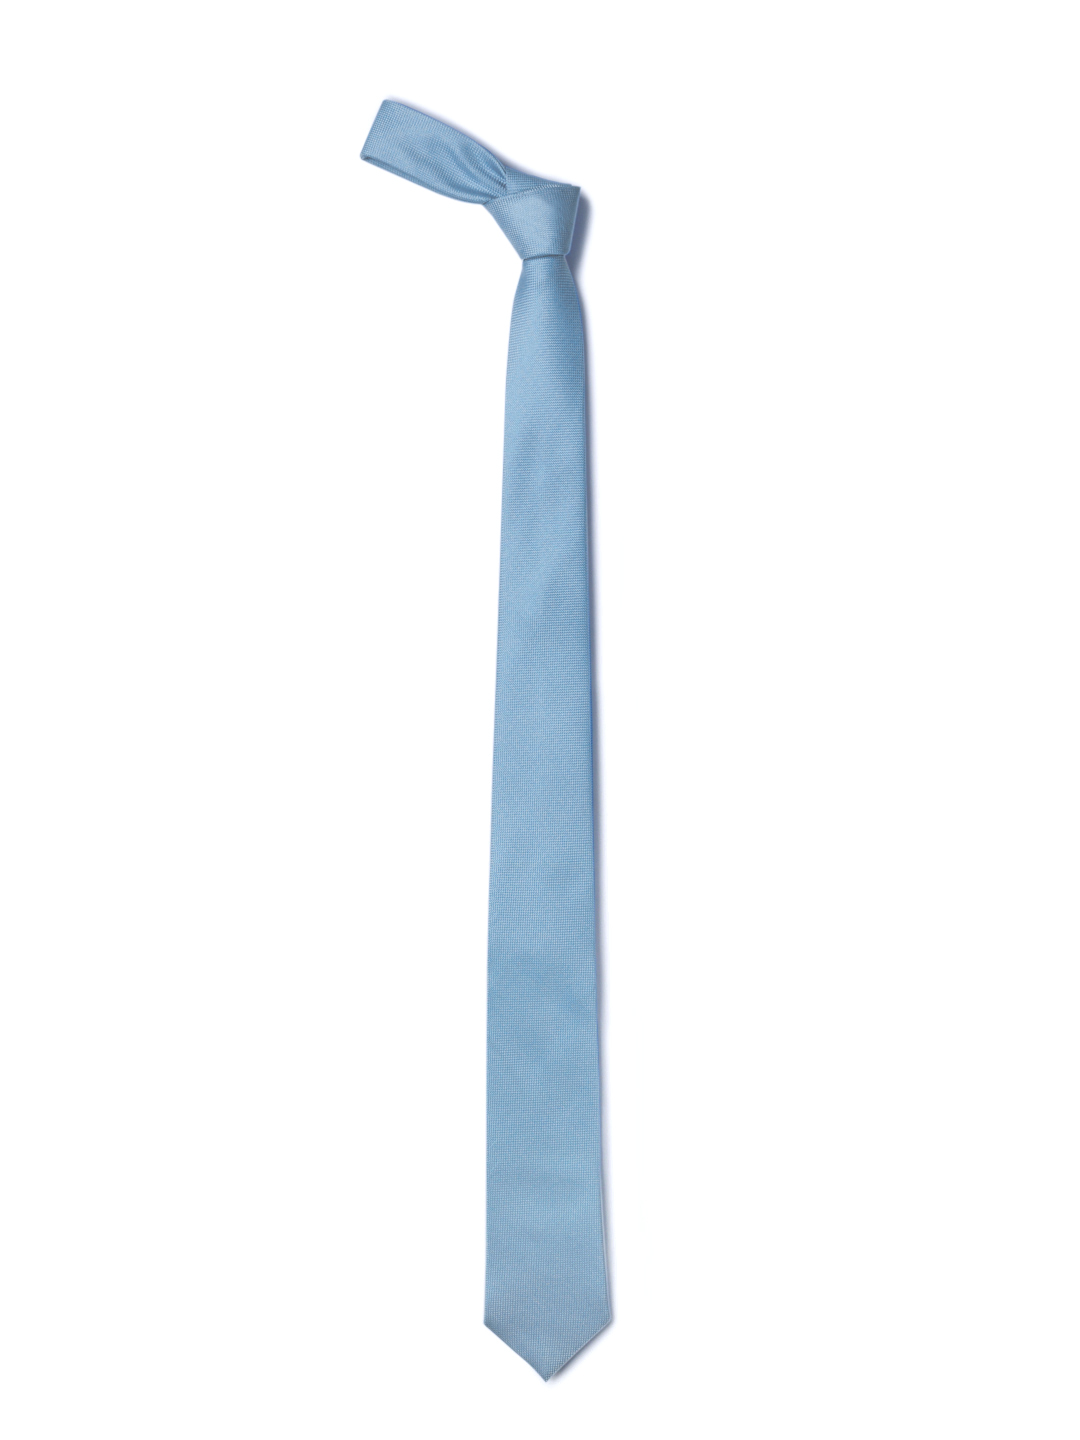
Reid & Taylor Men Blue Tie
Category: Accessories / Ties / Ties
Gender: Men
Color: Blue
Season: Summer 2012
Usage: Formal